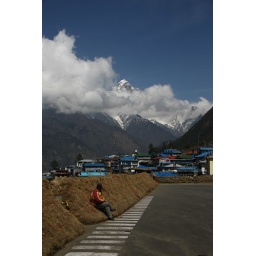
Clear blue sky and with white cloudds hovering around mountains